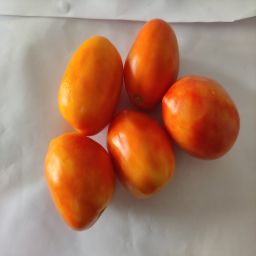
Crop: Tomato
Quality: Ripe